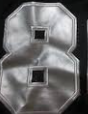
Number: 8